John Alexander Carfrae

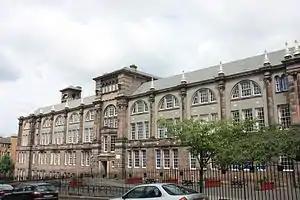
Boroughmuir High School

John Alexander Carfrae (1868–1947) was a Scottish architect of particular note in the field of innovative school design. He was considered one of the best architects of his generation, but his works were rather limited as he was constrained to the standard board school formats.